Umxhentso

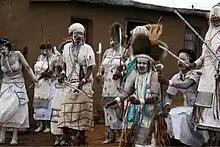
Umxhentso is the dance for joy or celebration (Xhosa traditional women healers.)

Umxhentso is the traditional dancing of Xhosa people performed mostly by Amagqirha, the traditional healers/Sangoma. Ukuxhentsa-Dancing has always been a source of pride to the Xhosas as they use this type of dancing in their ceremonies.